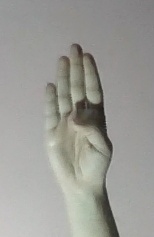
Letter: kaaf